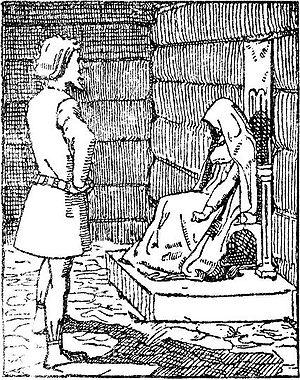
Gunhild Kongemor / Enke
Gunhild får budskabet om Eriks død i 954. Tegnet af Christian Krohg.
Gunhild Kongemor var en norsk dronning, gift med kong Erik Blodøkse.